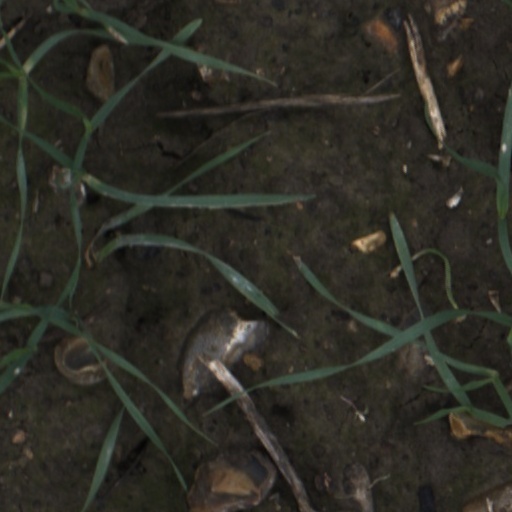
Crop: wheat